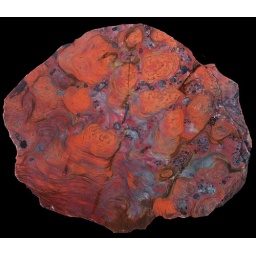
Portions of Duluth are undergoing massive street repair. Block long stretches are being dug up resulting in cool rocks being exposed.